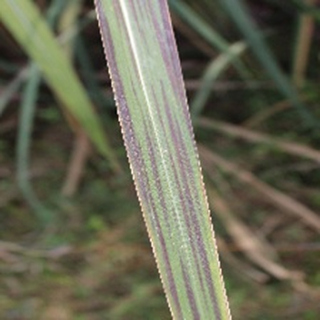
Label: sugarcane_bacterial_blight